Sanford Coyote Sports Center

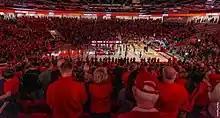
Court view inside the arena.

The Sanford Coyote Sports Center is an indoor arena located on the campus of the University of South Dakota (USD) in Vermillion, South Dakota. The facility opened in 2016 and hosts the university's men's basketball, women's basketball, and women's volleyball teams. It has a seating capacity of 6,000. The center is named after a major supporter of the athletic program, Sanford Health, which donated $20 million to help with construction of the facility.